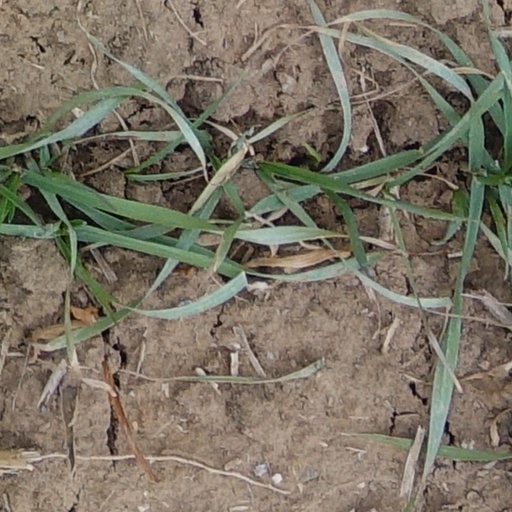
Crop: wheat